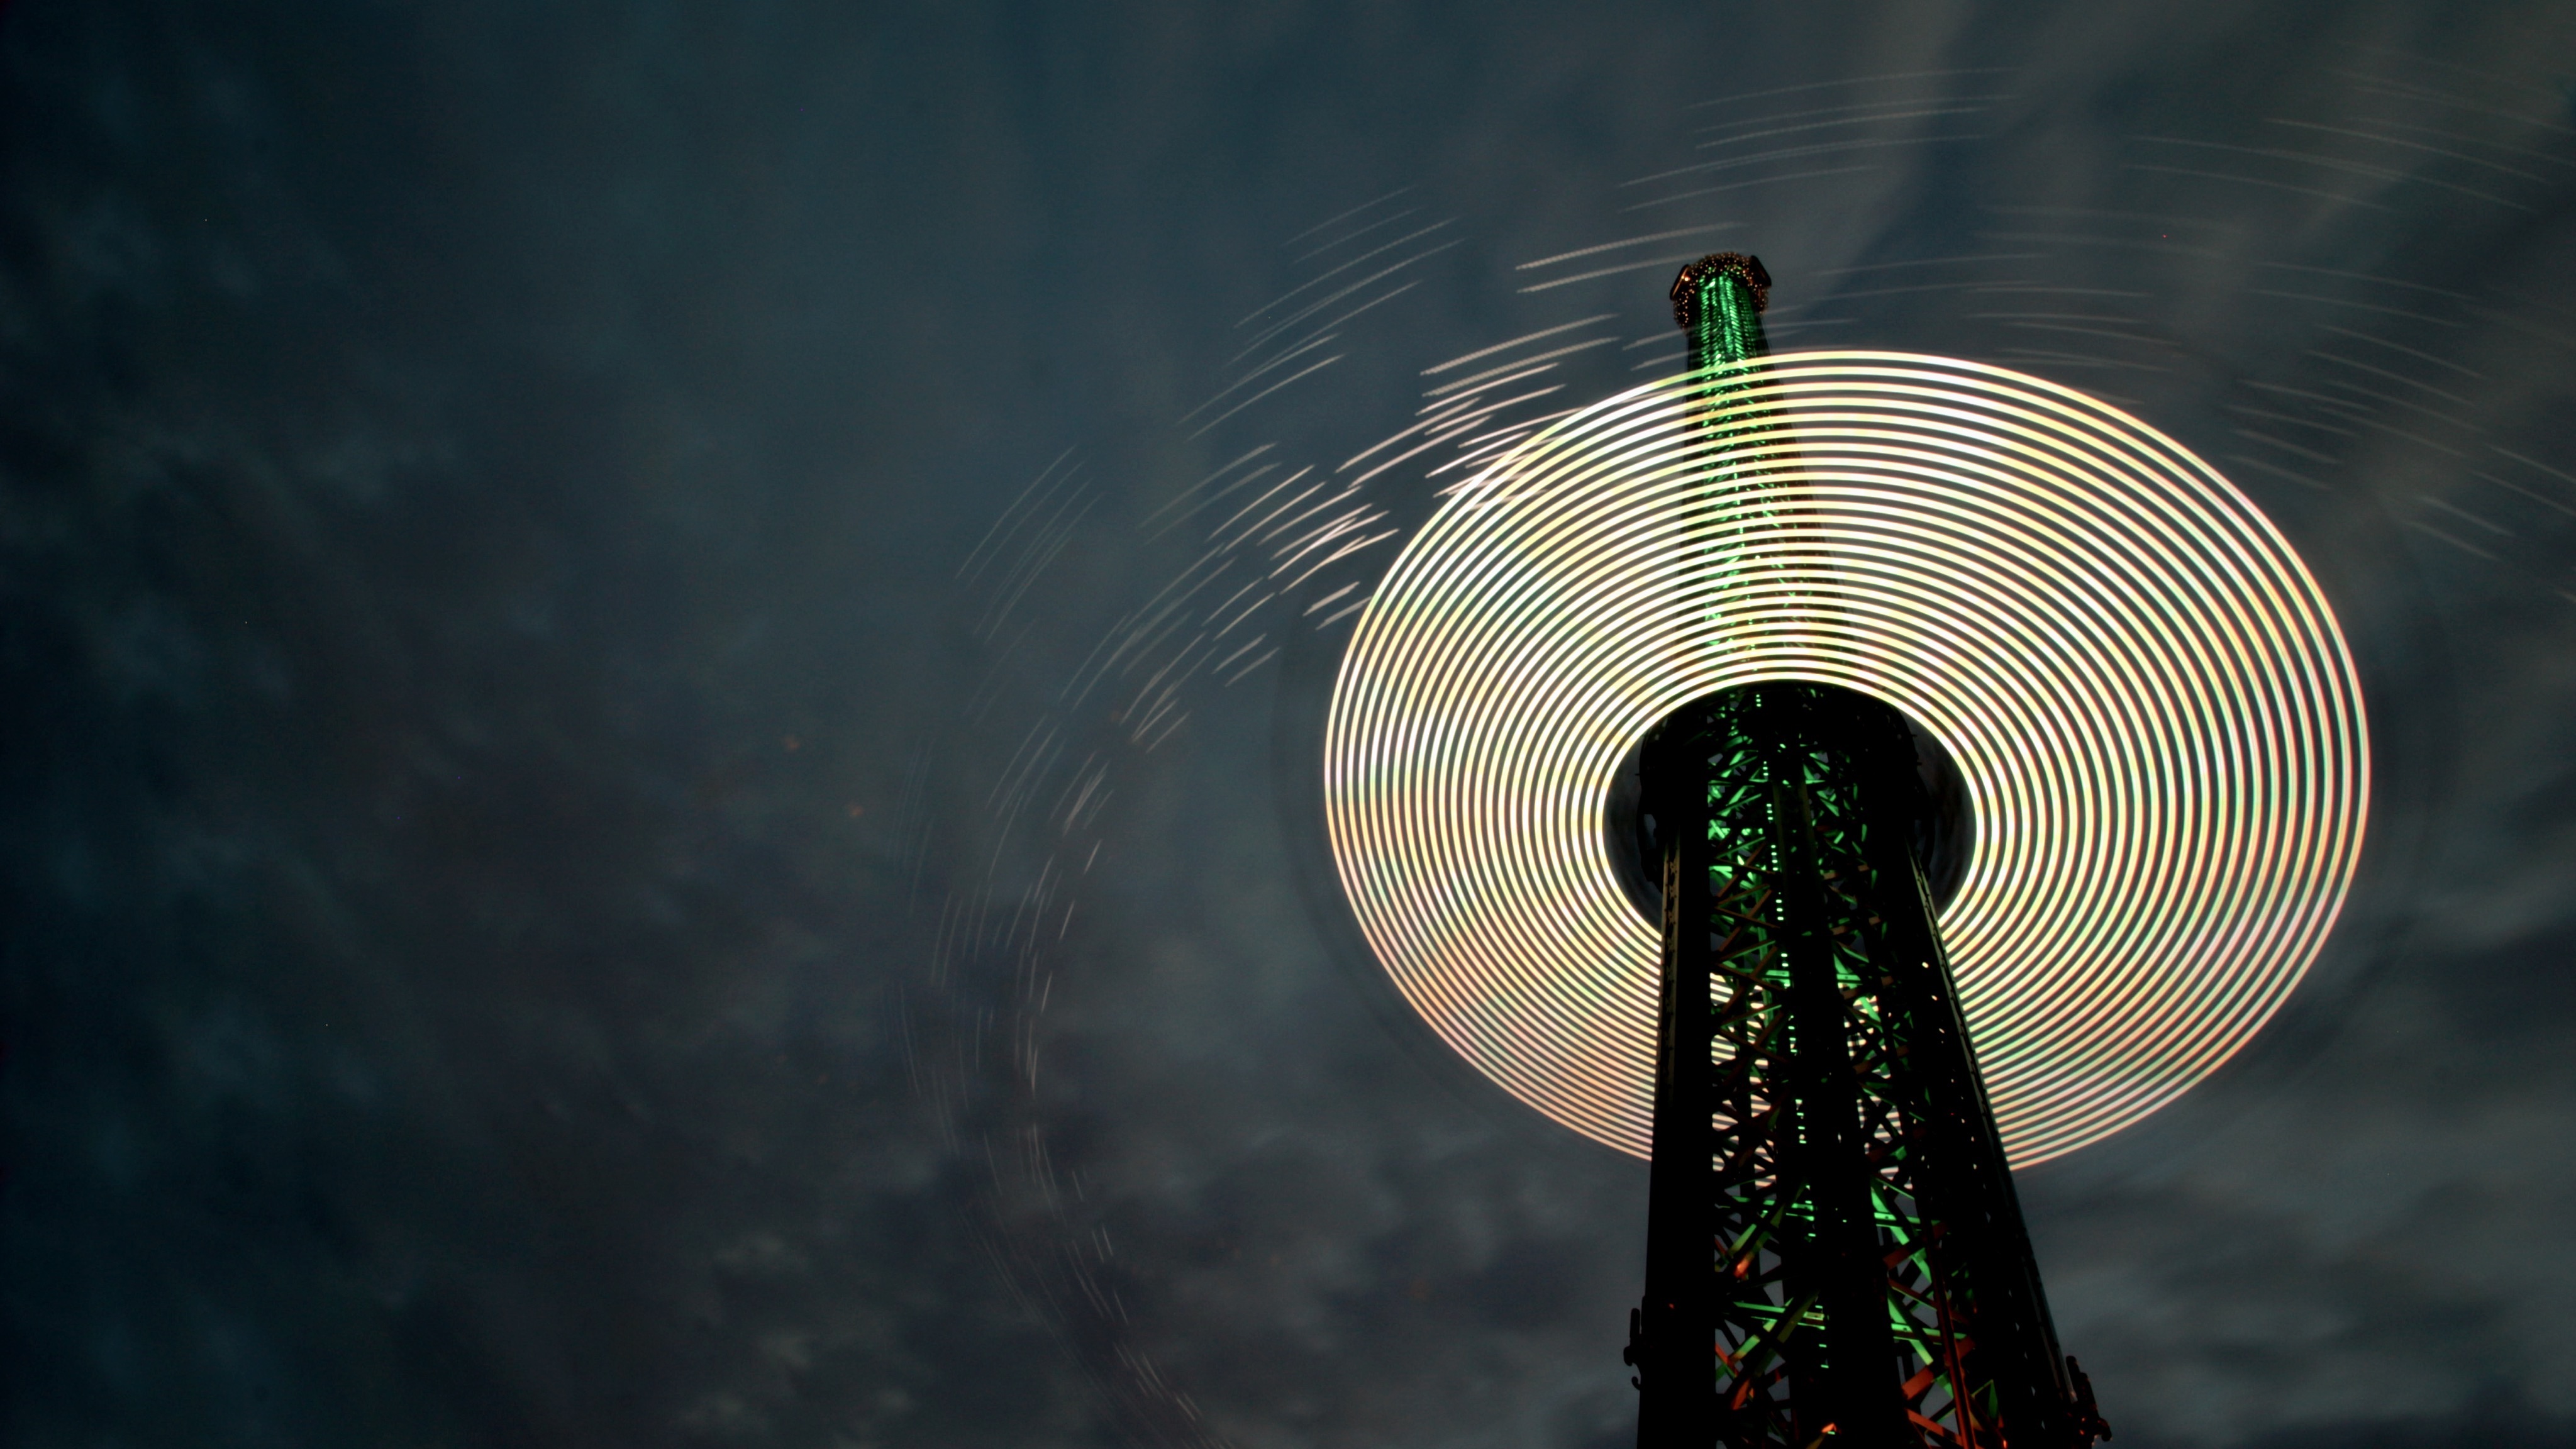
light, cloud, night, sunlight, reflection, tower, darkness, long exposure, circle, wiener prater, symmetry, macro photography, atmosphere of earth, computer wallpaper